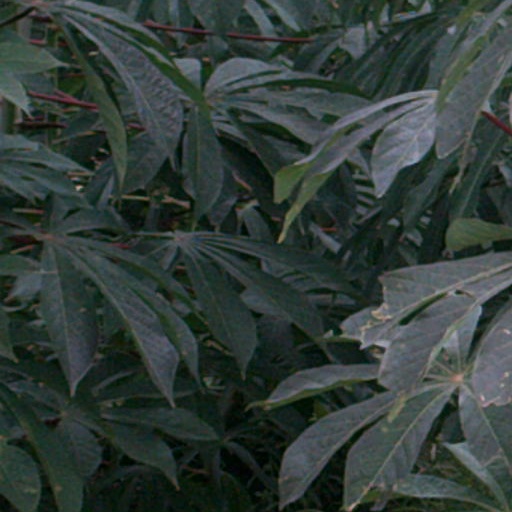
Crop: cassava